Francesco Maria Santinelli

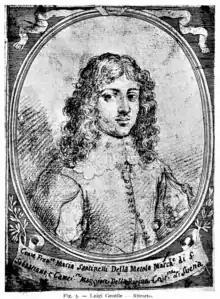
Francesco Maria Santinelli

Francesco Maria Santinelli (1627-1697) was an Italian marquis, count, Marinist poet, librettist and alchemist. In Senigallia, Christina, Queen of Sweden was welcomed in verse by the handsome Santinelli and his brother, Ludovico, an acrobat and dancer. Both seem to have been accomplished scoundrels. A year later Ludovico was witness and participant at the murder of Gian Rinaldo Monaldeschi at Fontainebleau. (Francesco Maria was on business in Rome during this infamous event.) After the scandal, she promised Pierre Chanut that Ludivico and his two helpers would have to leave her court.